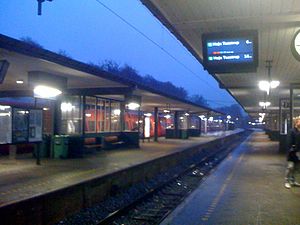
Holte / Infrastruktur
Holte station.
Holte station. Billede taget fra spor 2.
Holte er den nordligste bydel i Storkøbenhavn, beliggende i Rudersdal Kommune i Nordsjælland.